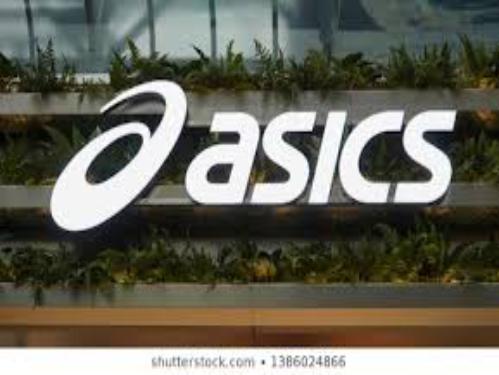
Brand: Asics
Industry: Sports